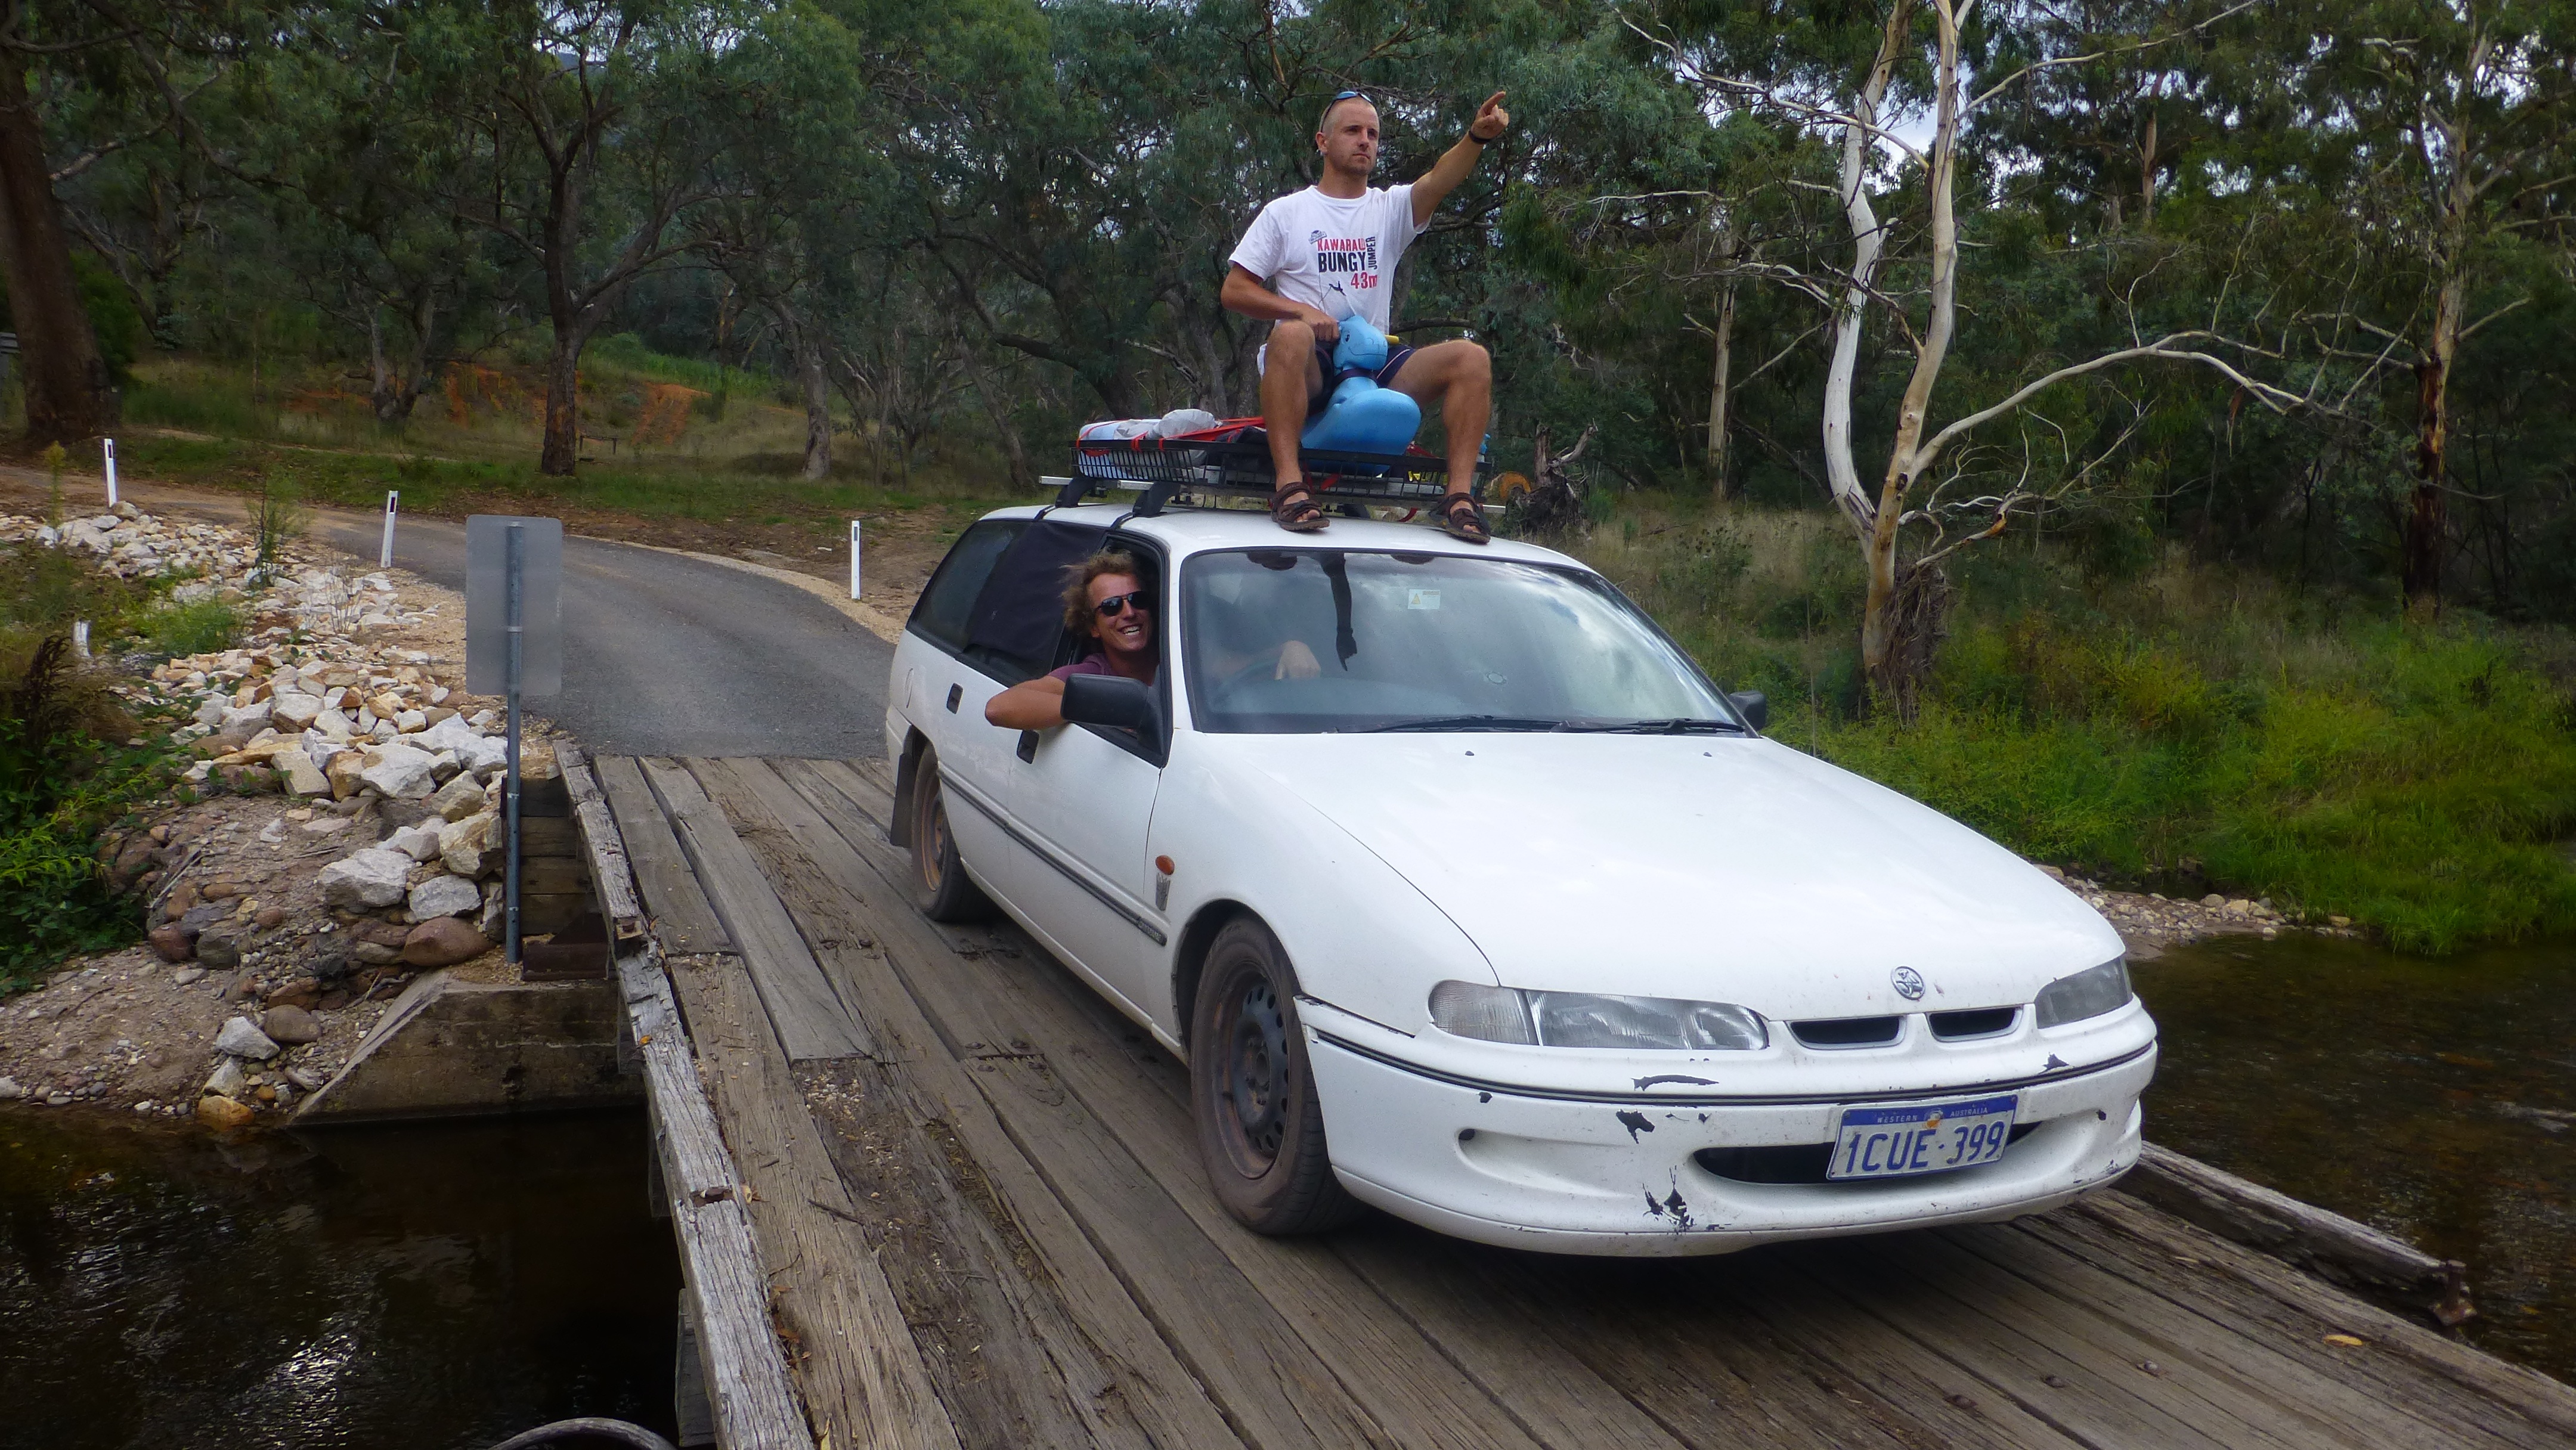
car, vehicle, australia, backpacking, commodore, automobile make